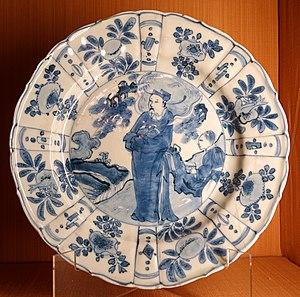
La porcelaine kraak, ou Kraak porcelain en anglais, est un type de porcelaine exporté par la Chine, produit principalement durant le règne de Wanli, mais aussi sous les règnes de Tianqi et de Chongzhen. Ce fut l'un des premiers produits exportés en grandes quantités de Chine vers l'Europe.